Transition from Ming to Qing

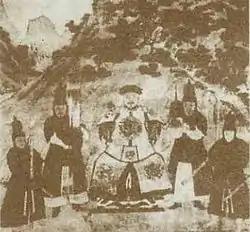
Wu Sangui was a general of the Ming dynasty, who later defected to the Qing dynasty. However, his hopes to restore the former were dashed after he rebelled against the Kangxi Emperor.

The easy transition between the Ming and Qing dynasties has been ascribed to the Chongzhen Emperor's refusal to move southward when his capital had been under rebel threat. This allowed the Qing dynasty to capture an entire corps of qualified civil servants to administer the country, and also ensured that the Southern Ming pretenders would suffer from infighting due to their weak claims on the throne. A large émigré elite of northerners in the south would also have increased the probability of an aggressive policy of reconquest to regain their northern homelands.